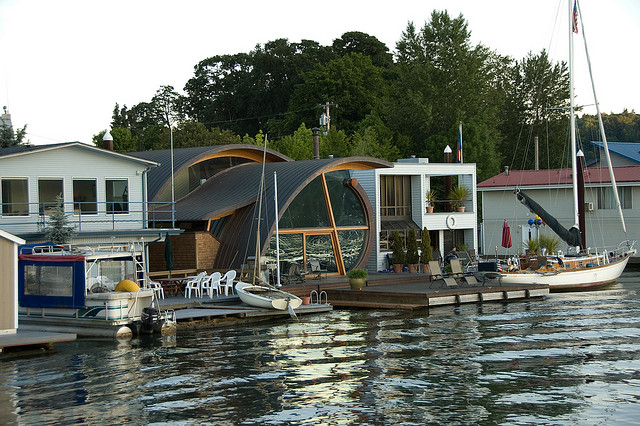
A recreational boat is docked at a wharf.